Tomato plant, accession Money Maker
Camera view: bottom (45 deg); turntable rotation: 30 degrees
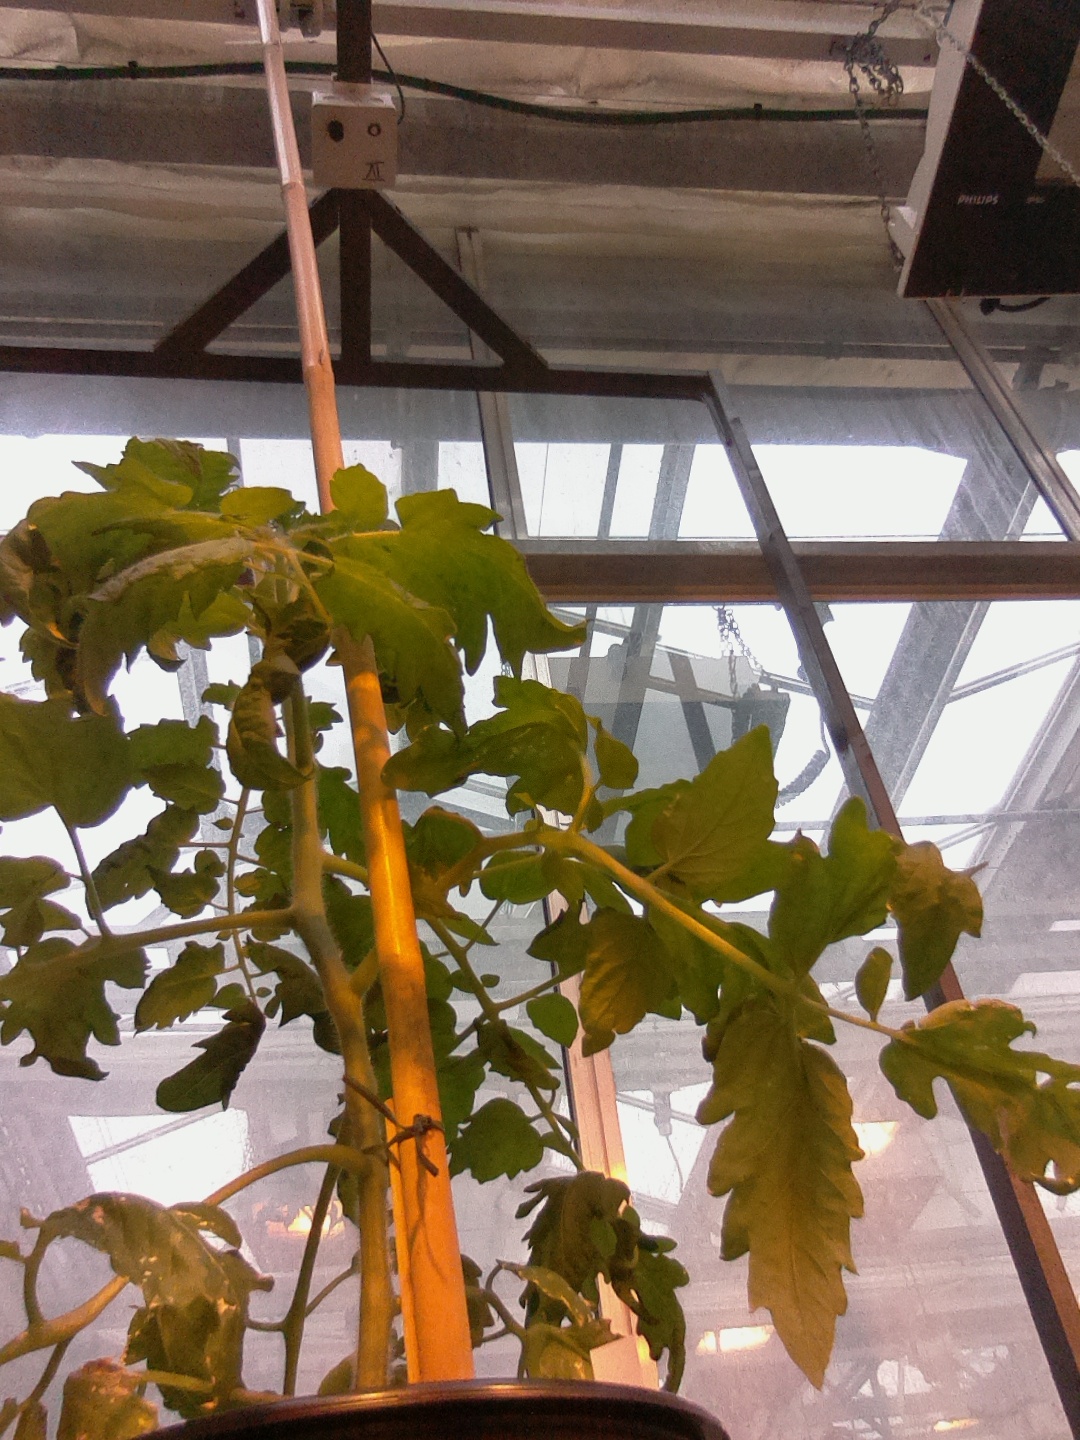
BBCH growth stage 53: 3 inflorescences visible